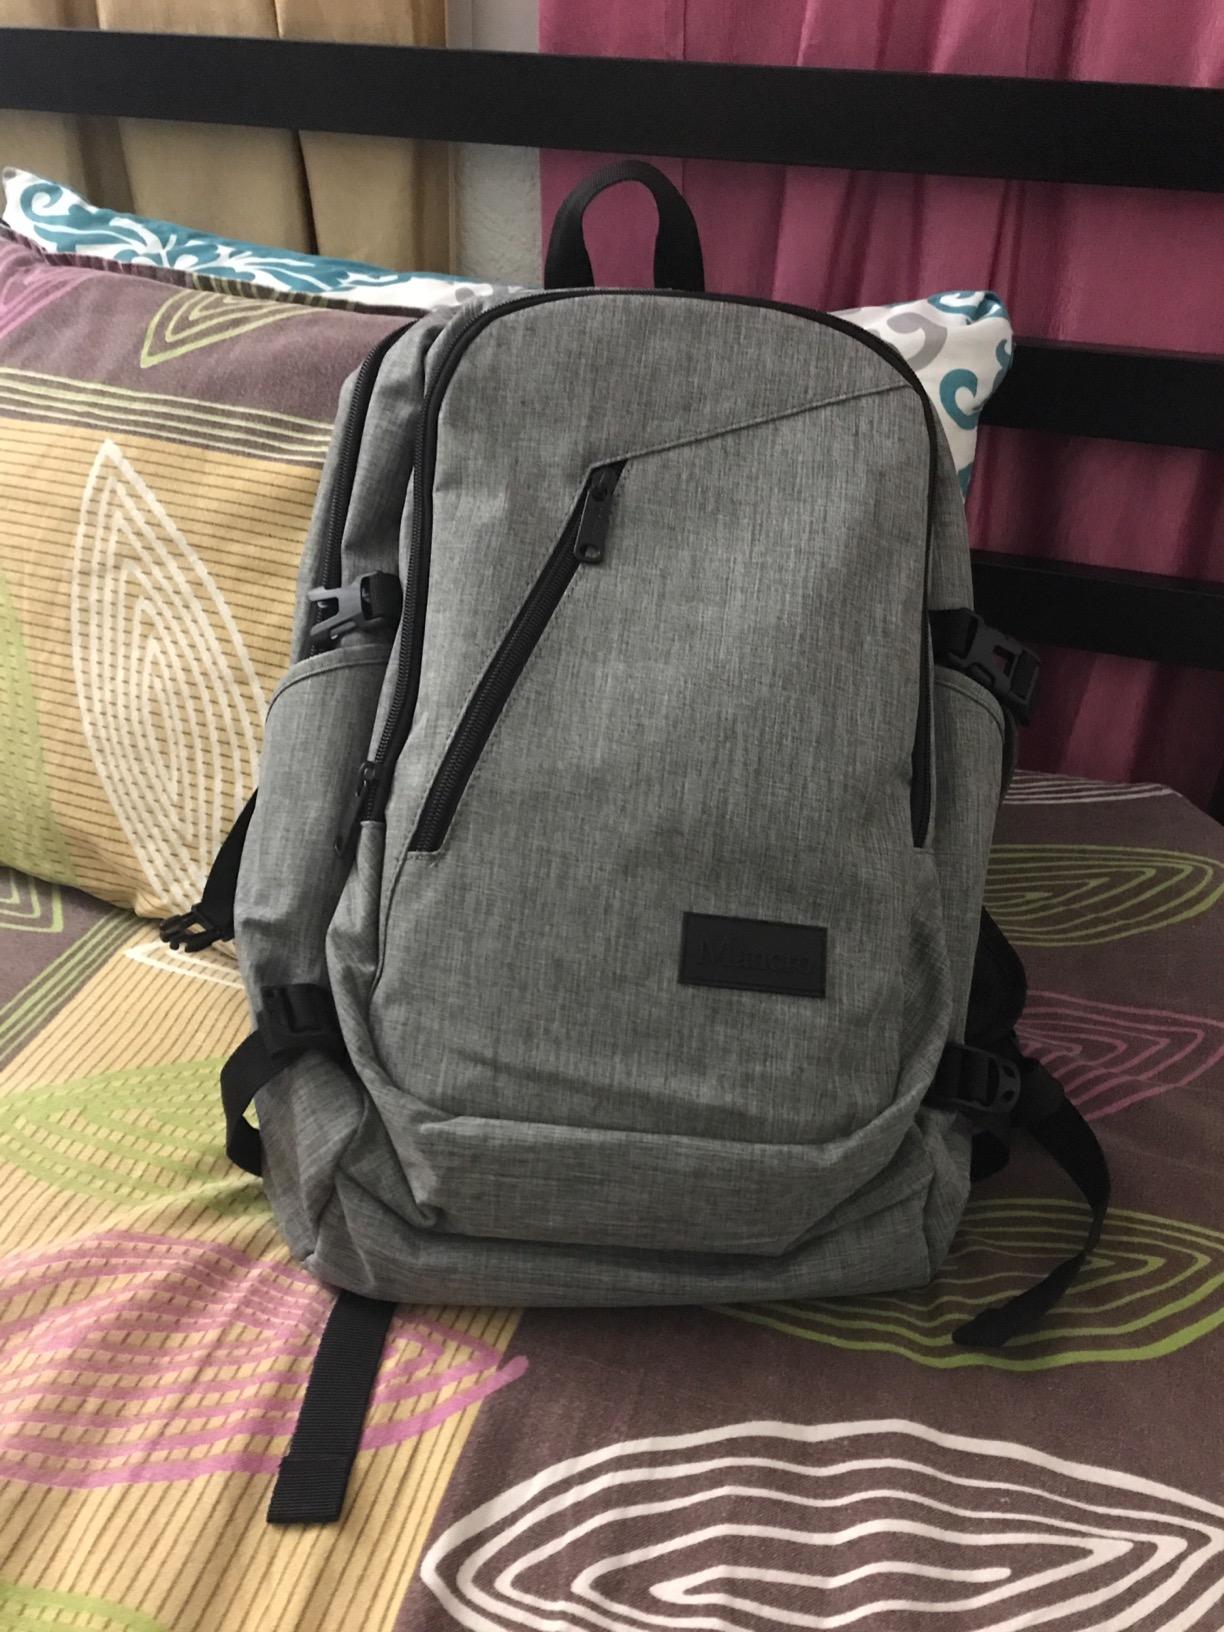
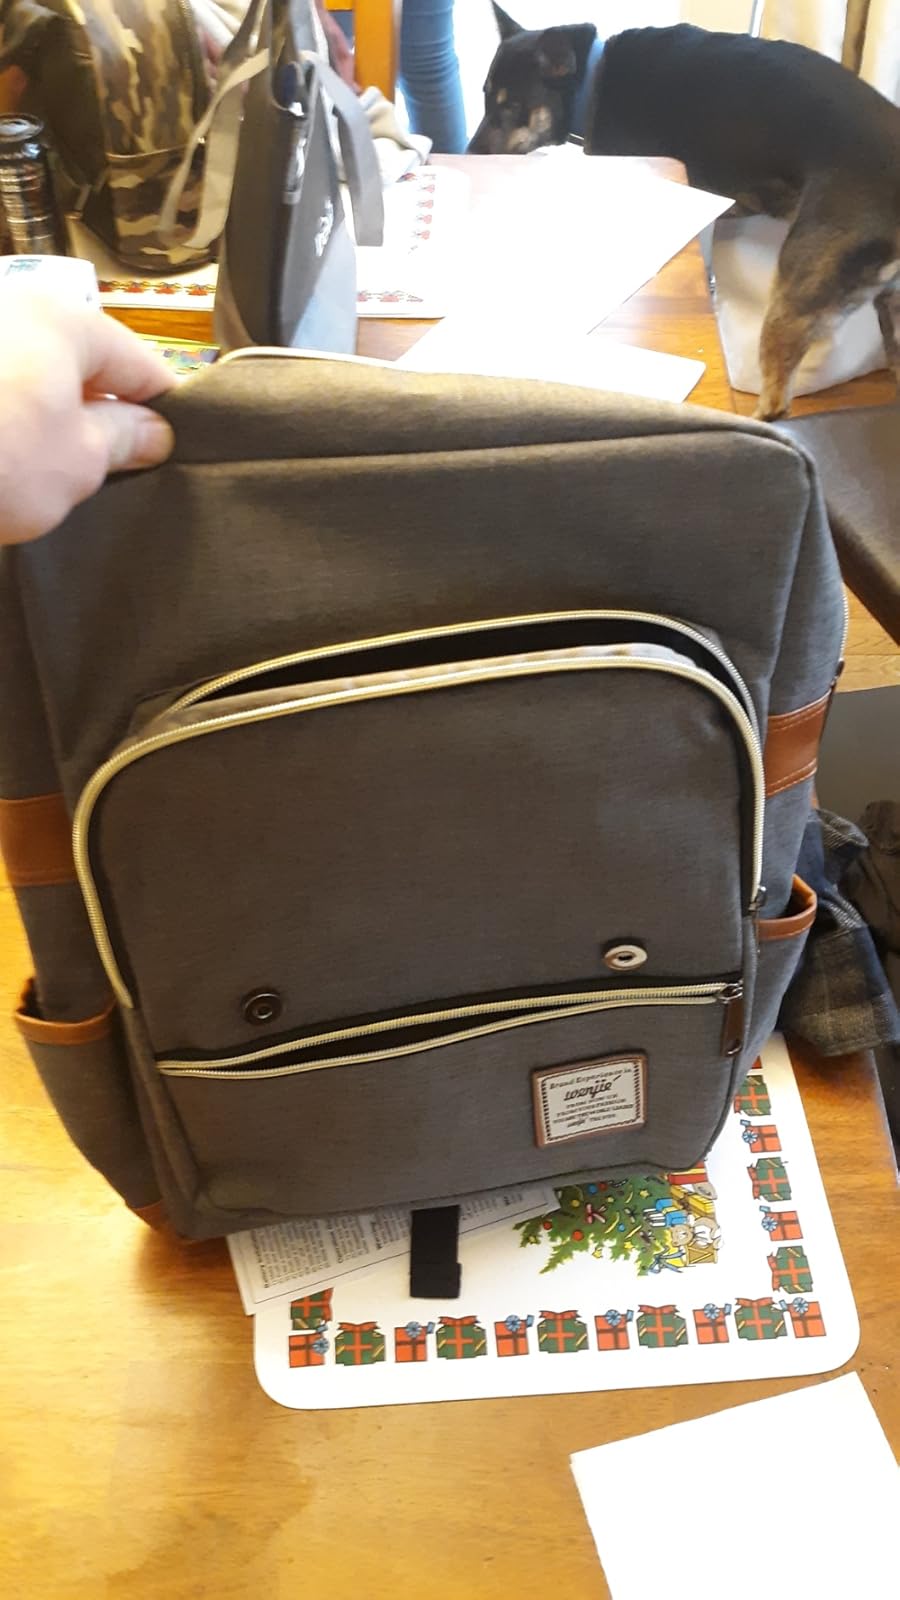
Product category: bag
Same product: no